Hamilton Thunder

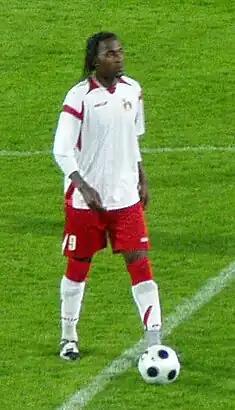
Canadian international Dave Simpson played earlier in his career with Hamilton Thunder.

In 2003, Hamilton hired the services of Duncan Wilde as the new head coach with coaching credentials from England. Wilde signed several new additions to the squad - acquiring Aaron Steele, Sergio De Luca, and Dave Simpson. The 2003 campaign started off well with a seven-game undefeated streak placing the Thunder on top of the Western Conference. Unfortunately Wilde announced his resignation as head coach after disagreements with team owner Italo Ferrari, and was replaced by Ivan Marković. Further changes were made by the hiring of former Canadian National Soccer League Commissioner Rocco Lofranco as the club's new CEO, and the signing of Croatian players Petar Dajak, Mario Zupetic, Vedran Bacek, and Zeljiko Dukic.